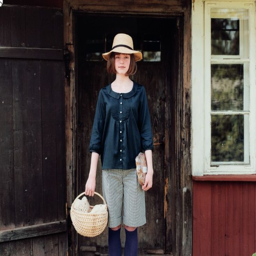
person : fashion and lifestyle of girls in the forest .